Almonaster la Real Mosque

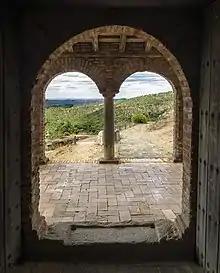
Portico from the Christian period

The Christians reconquered Almonaster in the 13th century, respecting the mosque and converting it into a chapel, making some minor modifications over the following years. In 1230, the Military Order of the hospital, incorporated Almonaster and part of the mountain range to the Kingdom of Portugal, making possible the repopulation of the area. However, it was not until 1253 when Pope Innocent IV, in order to avoid disputes over the Algarve territory, incorporated the area east of the Guadiana to the Crown of Castile, specifically to the Kingdom of Seville, under the ecclesiastical lordship of the Archbishop of Seville.